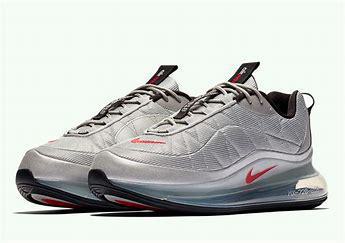
Brand: Nike
Model: MX 720 818